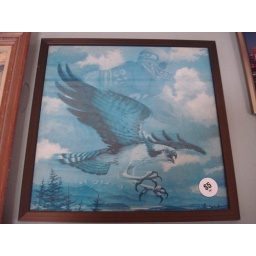
Check this out, it's Seattle Seahawks' um... player #80, flying in the sky with a seahawk.